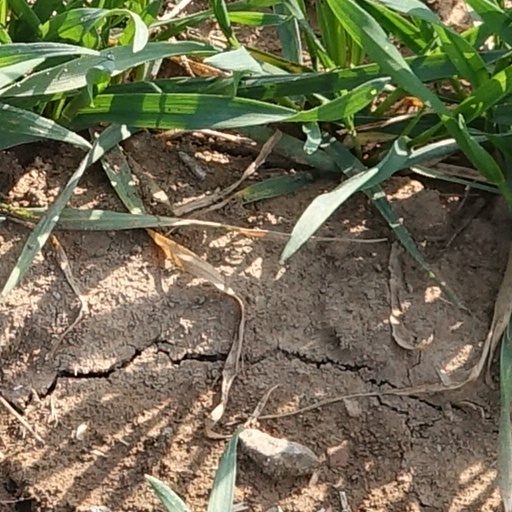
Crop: wheat